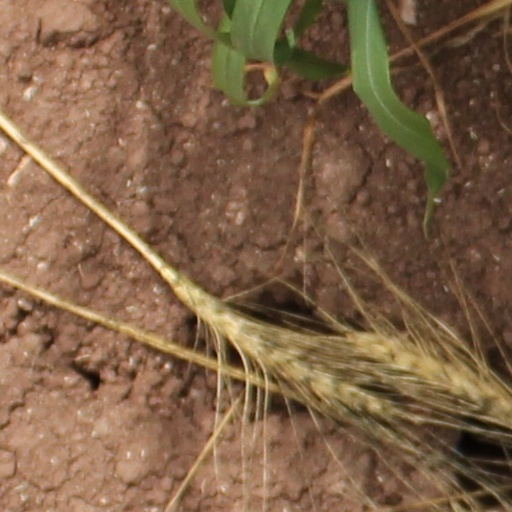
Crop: wheat